Ergot

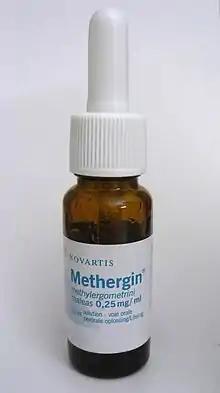
Ergot-derived drug to stop postpartum bleeding

The ergot sclerotium contains high concentrations (up to 2% of dry mass) of the alkaloid ergotamine, a complex molecule consisting of a tripeptide-derived cyclol-lactam ring connected via amide linkage to a lysergic acid (ergoline) moiety, and other alkaloids of the ergoline group that are biosynthesized by the fungus. Ergot alkaloids have a wide range of biological activities including effects on circulation and neurotransmission.